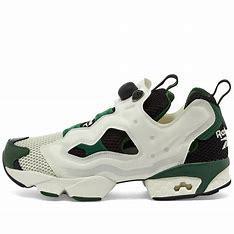
Brand: Reebok
Model: Instapump Fury OG